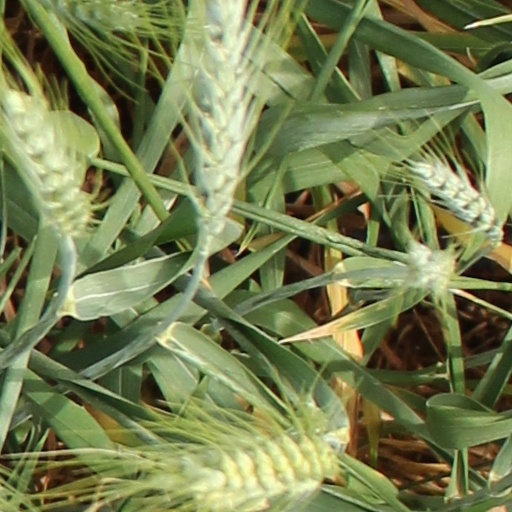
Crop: wheat